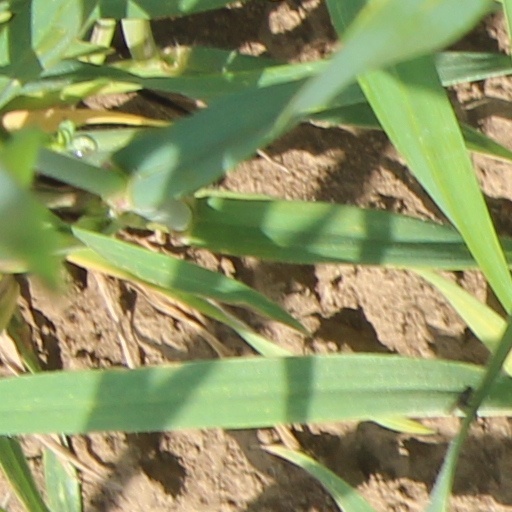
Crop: wheat